Charles Malherbe

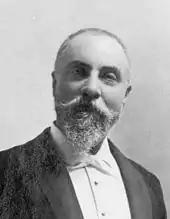

Charles Théodore Malherbe (21 April 1853 – 5 October 1911) was a French violinist, musicologist, composer and music editor.